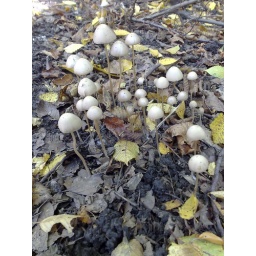
Fungi on the forest floor in Epping Forest.